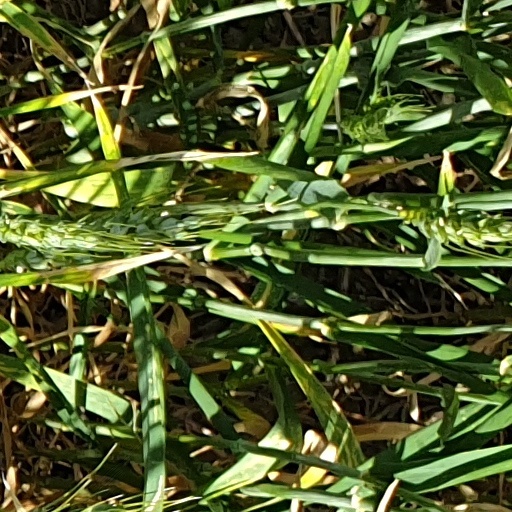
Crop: wheat